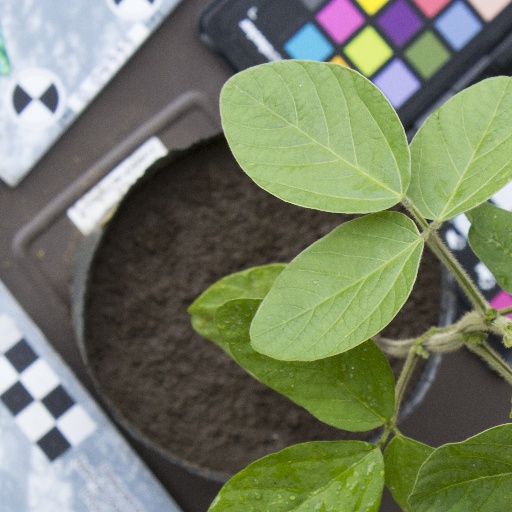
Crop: soybean